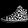
Label: Sneaker